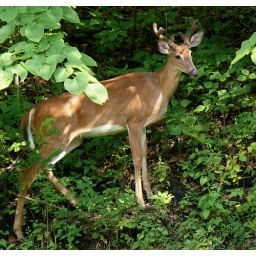
spotted by the new bridge at Nine Mile Run